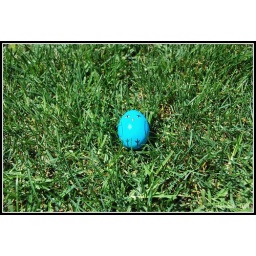
Found a little blue bird easter egg in my backyard. ps: I made that egg! :-)